Jamnik, Kranj

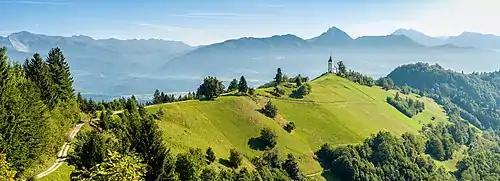
Saints Primus and Felician Church

The local church just outside the village, dedicated to Saints Primus and Felician, is built at an impressive location on a hill overlooking most of the northern part of the Ljubljana Basin with the Julian Alps as a backdrop towards the northwest and the Kamnik–Savinja Alps towards the east.